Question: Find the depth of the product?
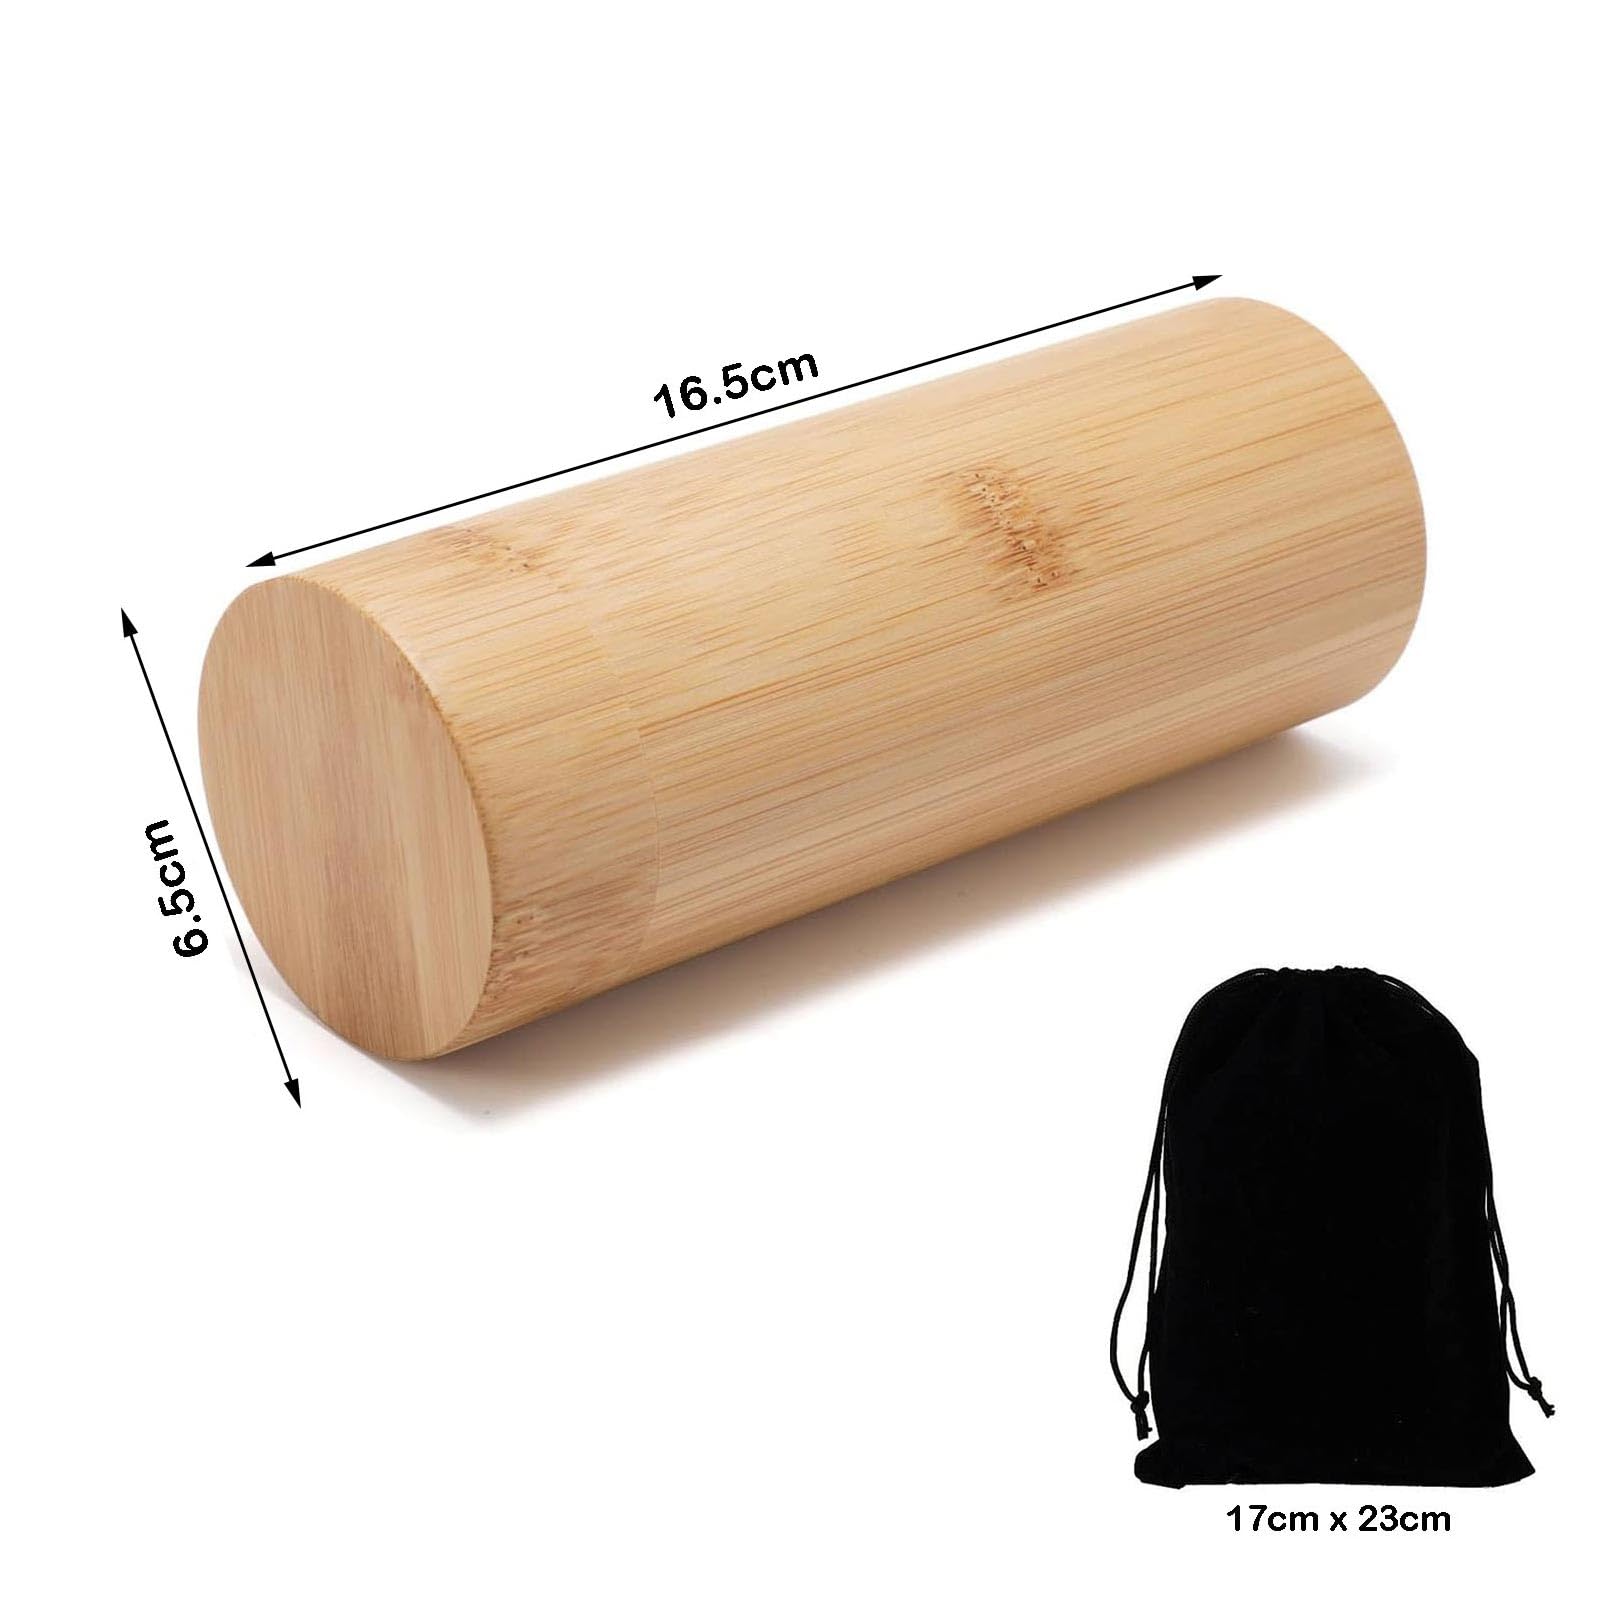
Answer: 17.0 centimetre